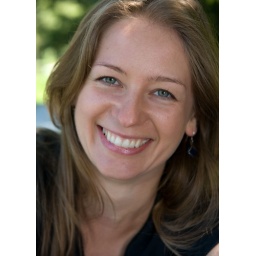
Hung a 3' white reflector from the tree above us and shot backwards into it with the SB-800.